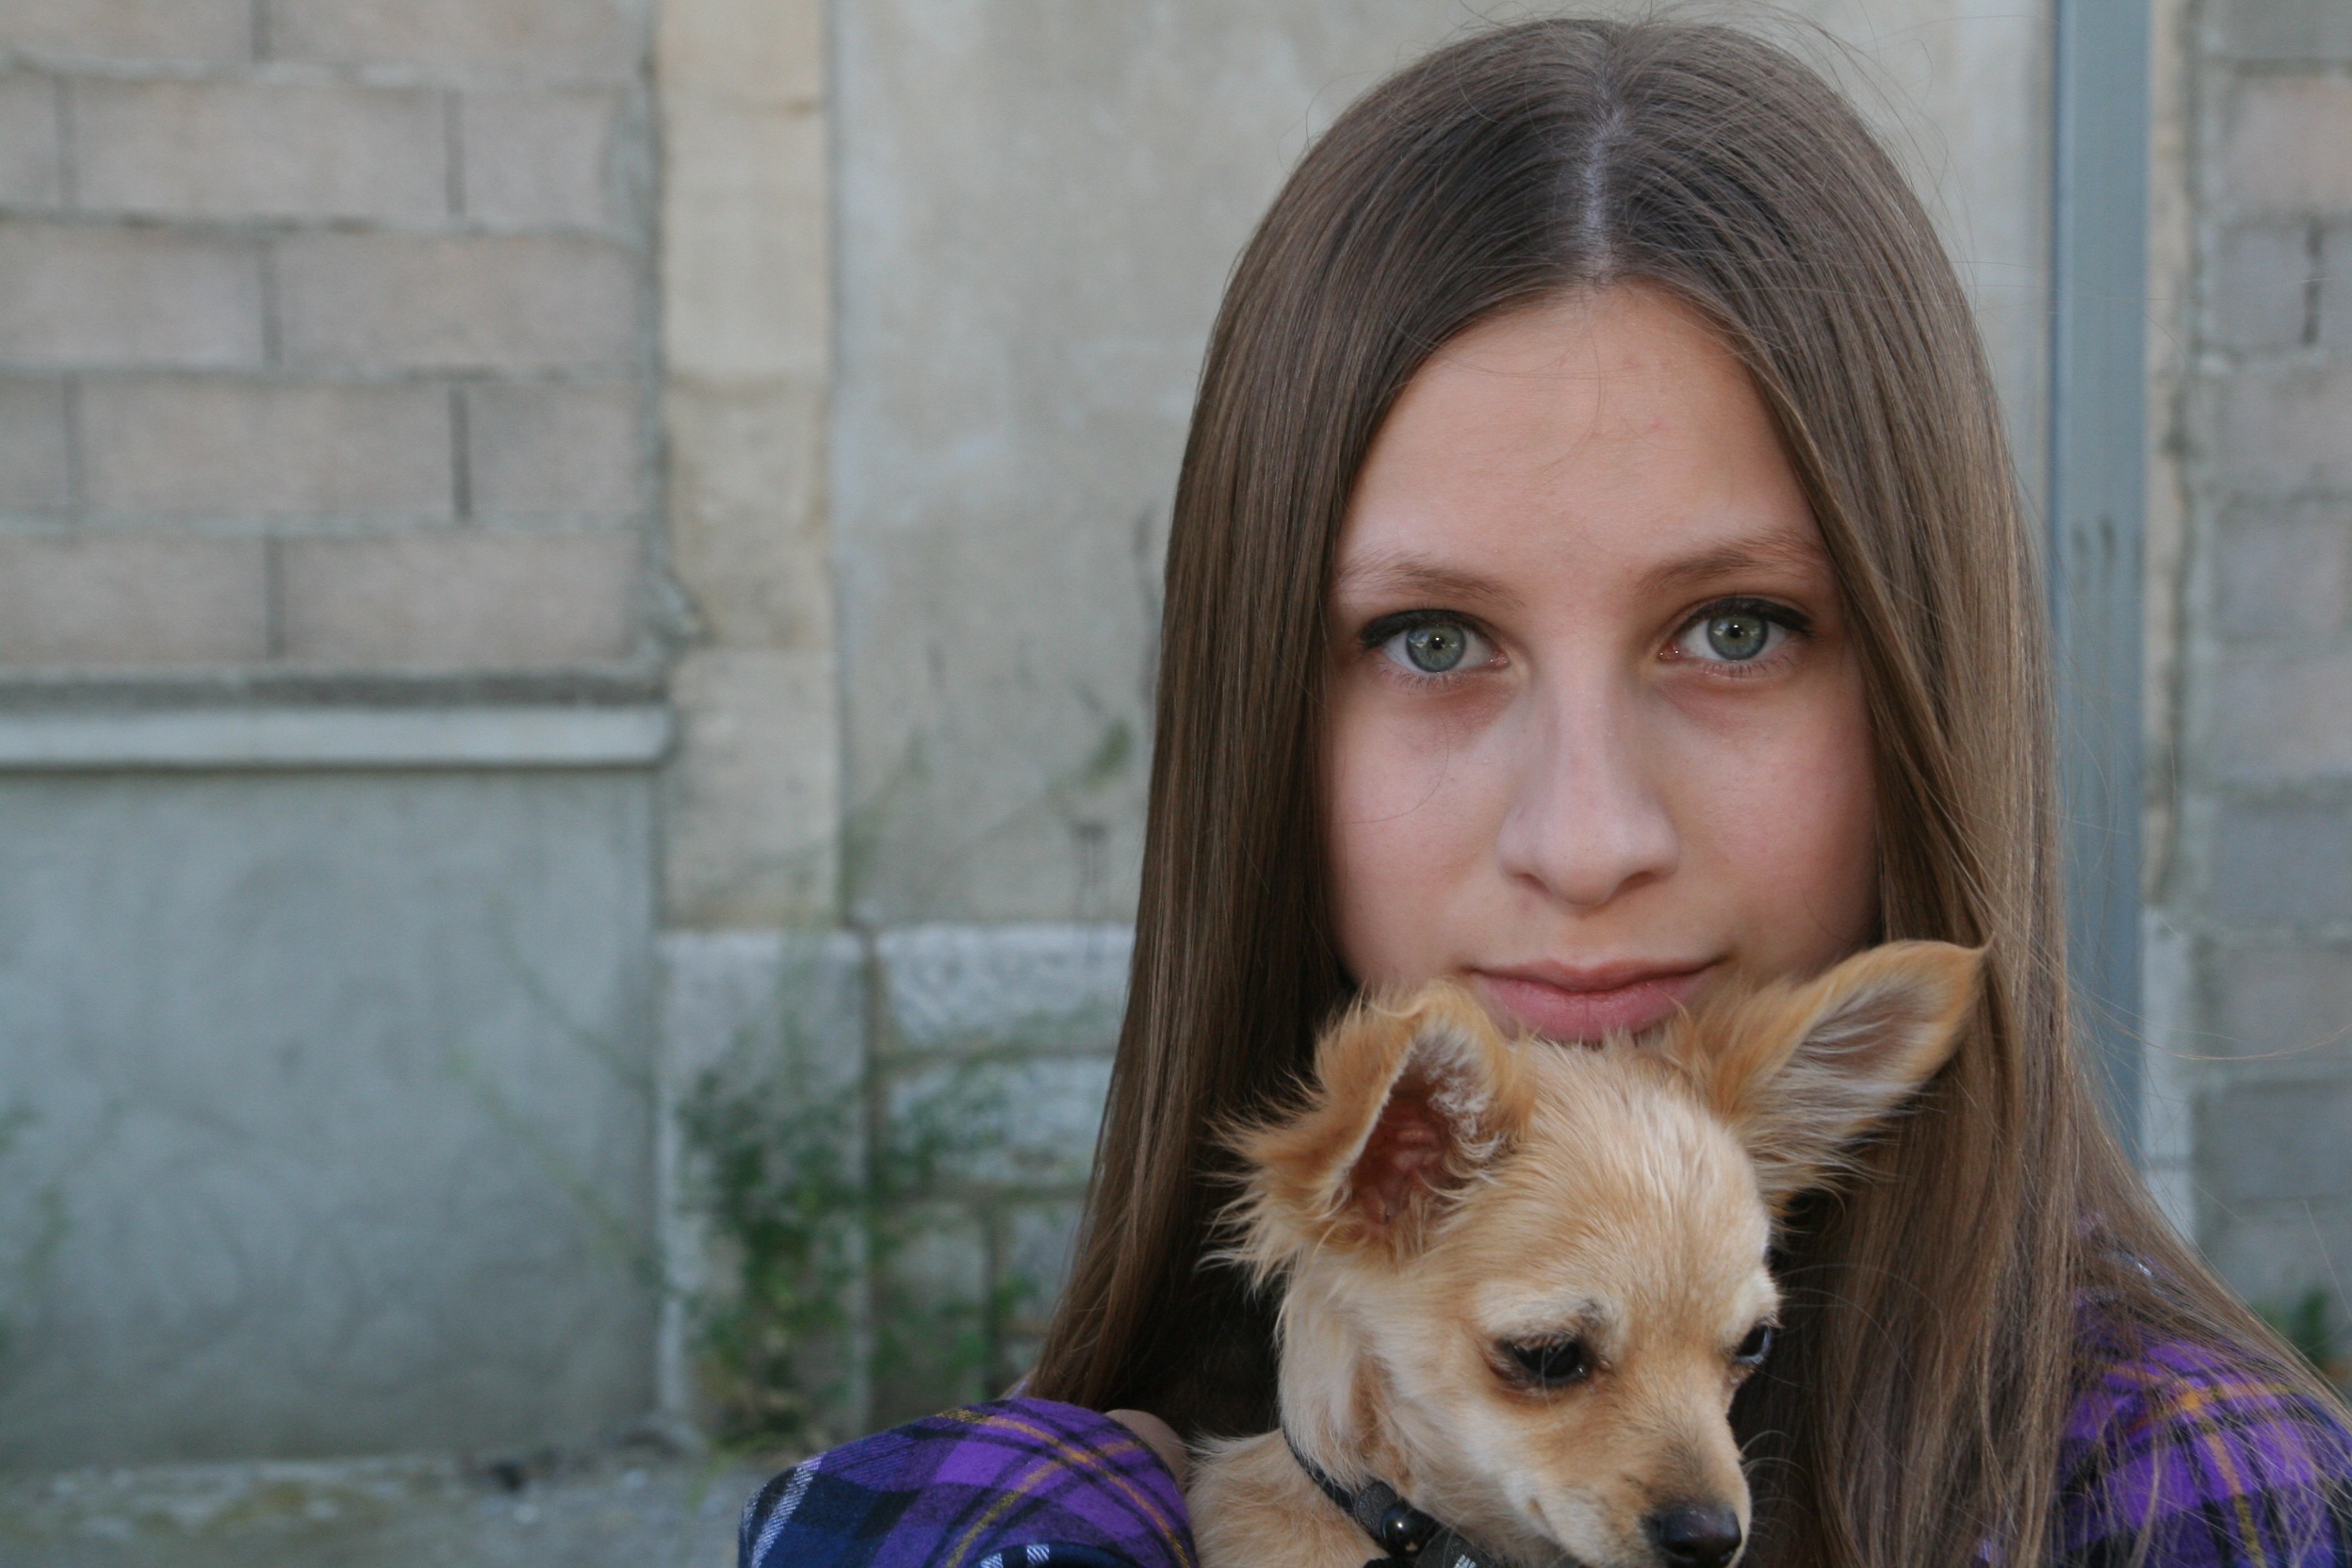
person, people, girl, hair, dog, cute, female, portrait, model, young, youth, studio, mammal, caucasian, face, nose, women, eye, head, skin, pose, style, clothes, teen, attractive, elegance, stylish, fashion girl, dog like mammal